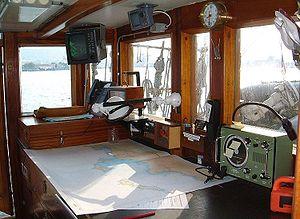
Le canal 16 ou voie 16 de la bande marine VHF est la fréquence internationale de détresse et d'appel en radiotéléphonie. Le canal 16 doit être veillé en permanence par tous les navires, afin de recevoir les appels de routine, de sécurité ou d'urgence ainsi que les messages de détresse. La portée d'exploitation est inférieure à 60 km.